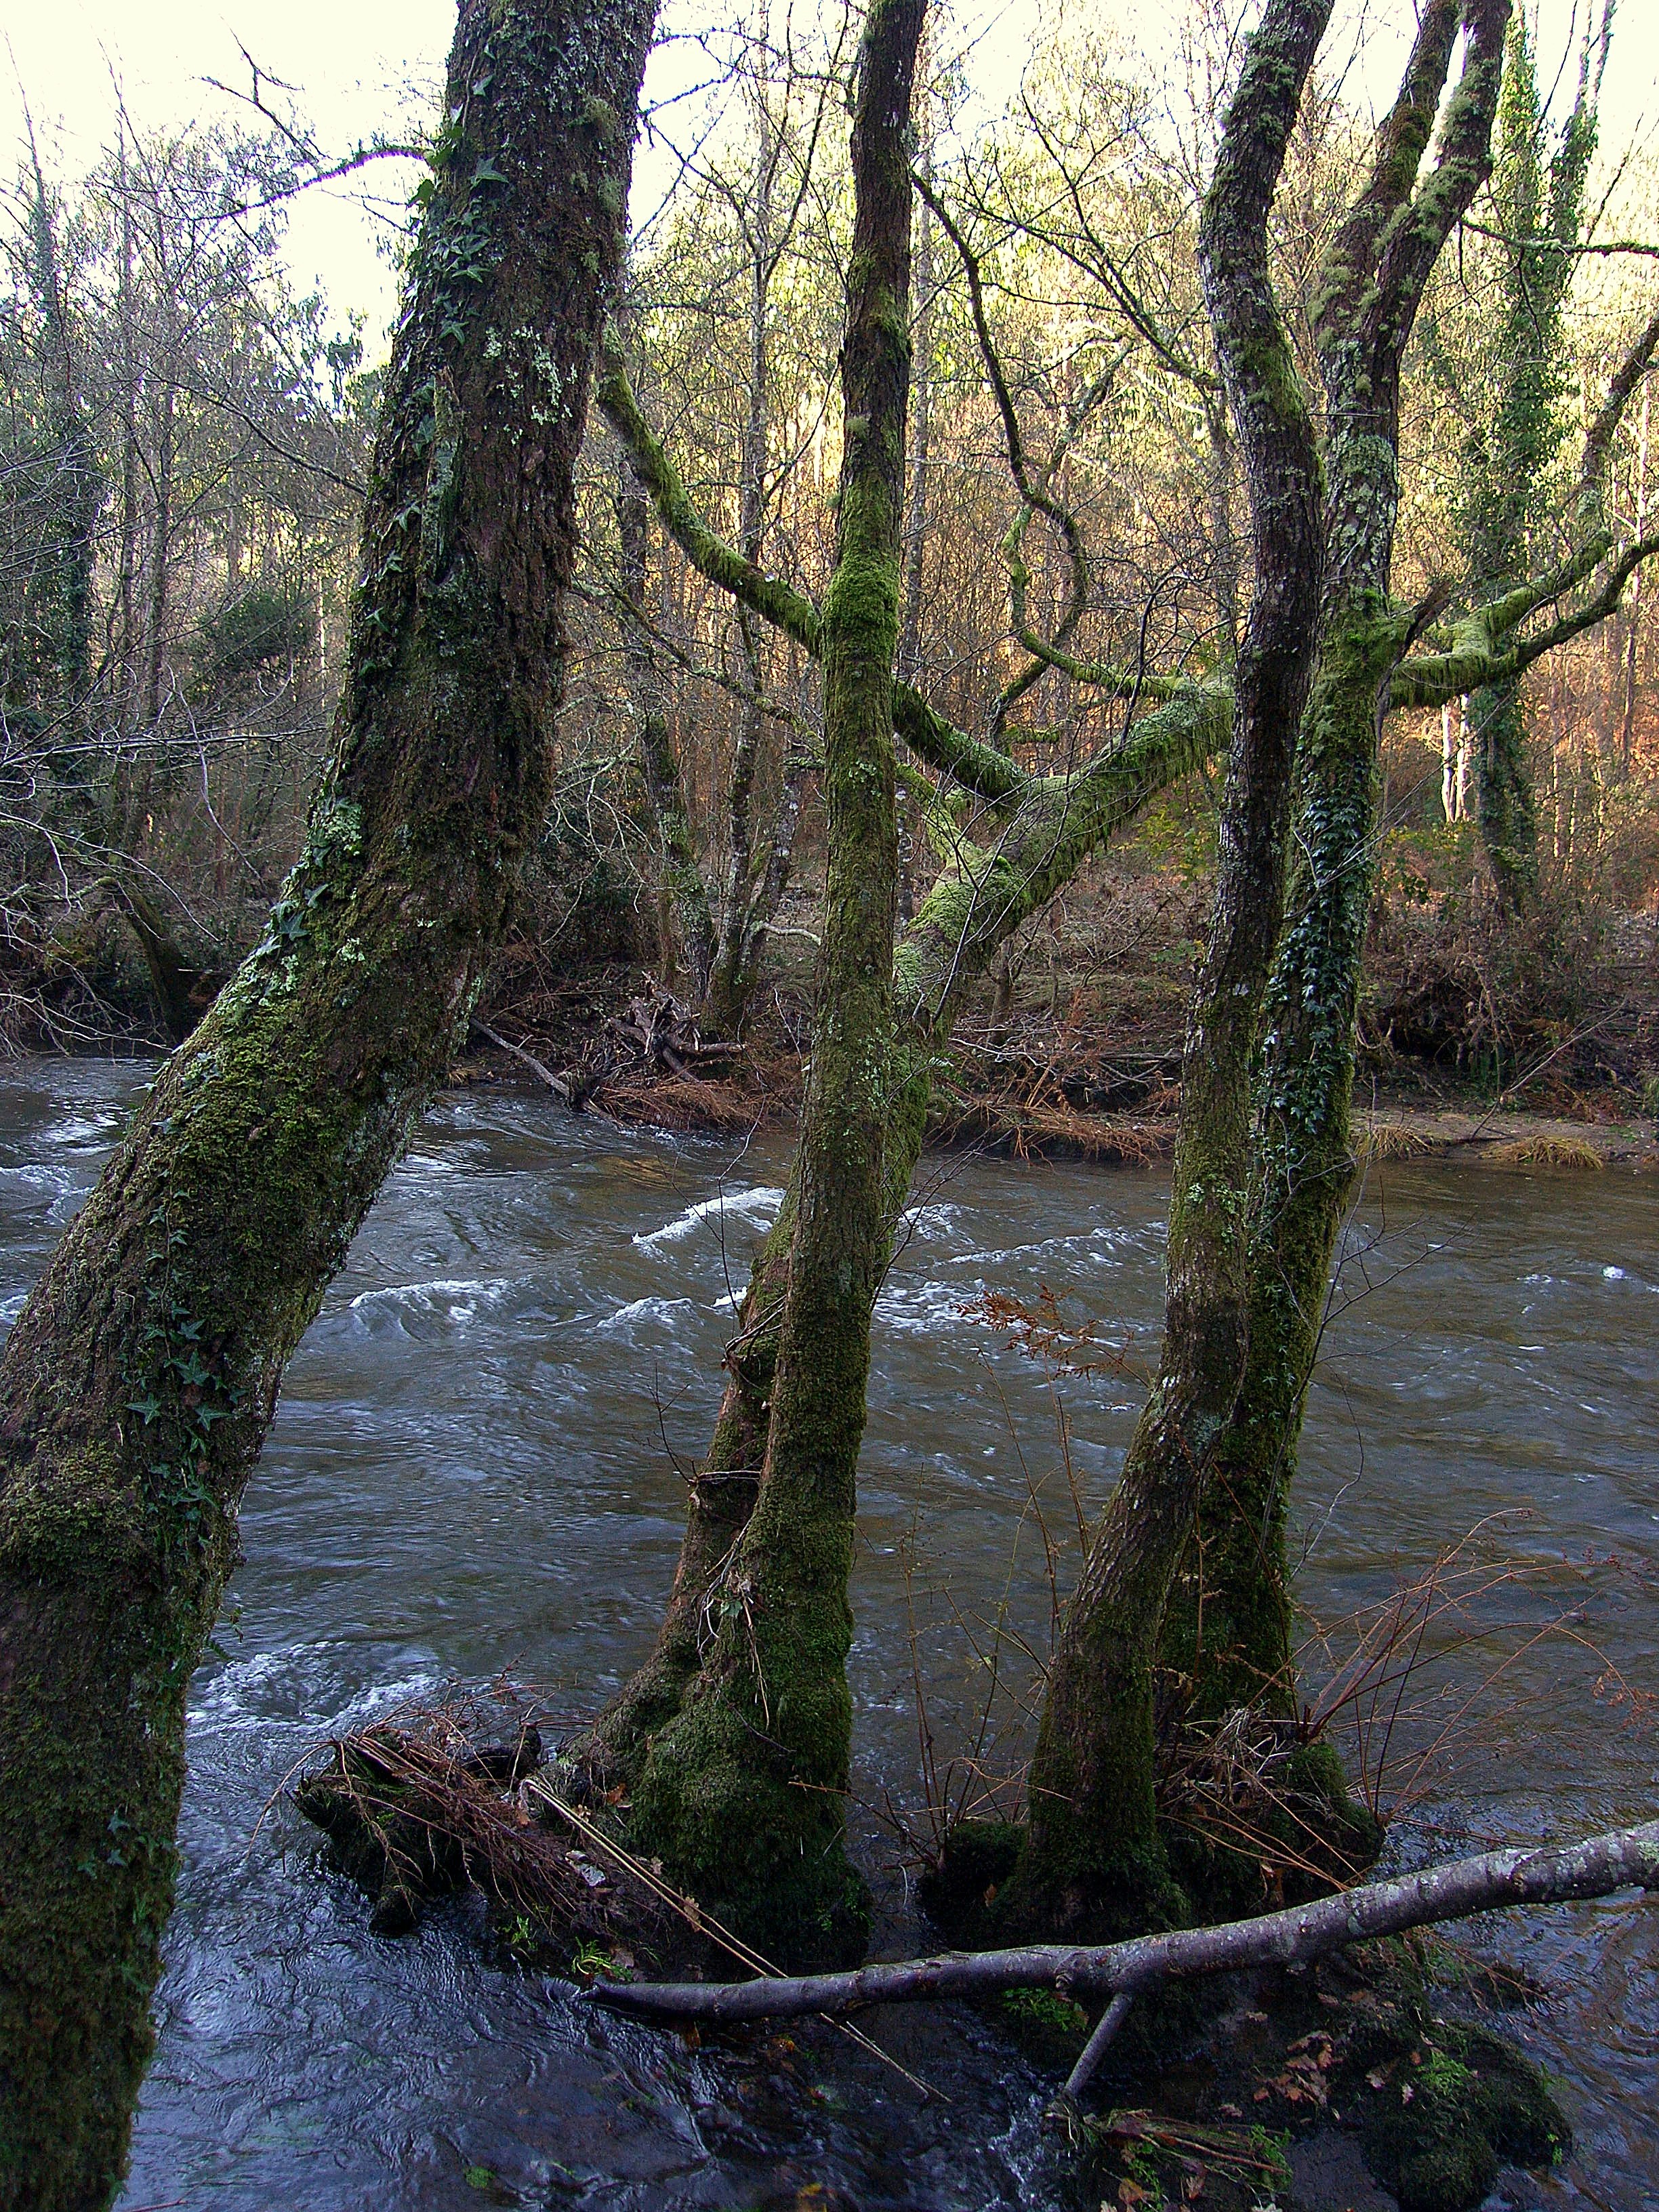
tree, water, nature, forest, rock, branch, plant, leaf, trunk, river, stream, reflection, wetland, woodland, water feature, ggl1, woody plant